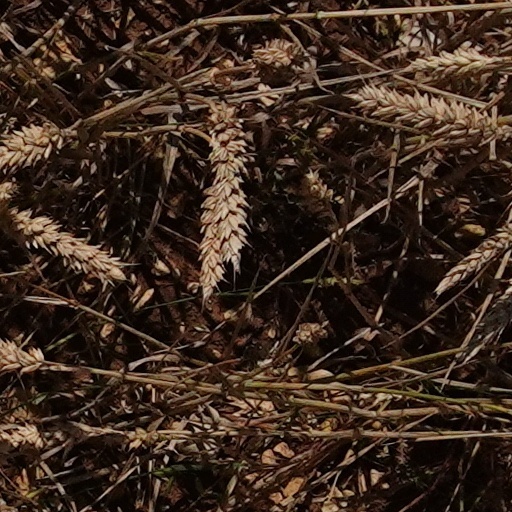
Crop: wheat